Charles Henry Allan Bennett

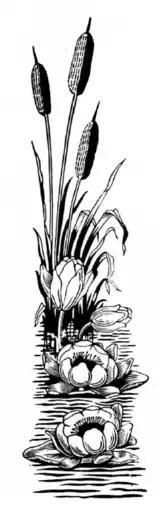
From the "Buddhism" publication, symbolising the Buddha's Dhamma with the Lotus as a symbol for enlightenment, growing out of filth and dirt into the light.

R. J. Jackson, who with the help of a fellow friend and Buddhist R. J. Pain founded 'The Buddhist Society of England'. With the help of Ernest Reinhold Rost the three of them set up a bookshop at 14 Bury Street, Bloomsbury, close to the British Museum, and would promote the Societies cause by placing Buddhist literature for sale in store front window to encourage interest. Rost actively lectured in private congregations and the group soon started to garner support. A portable platform was painted in luminous orange bearing the words "The Word of the Glorious Buddha is sure and everlasting" and used in parks for lectures also gathering a considerable audience. Humphreys referring to Jackson also states "In 1906 the first English practising Buddhist began to lecture on Buddhism from the traditional soap box in Hyde Park."